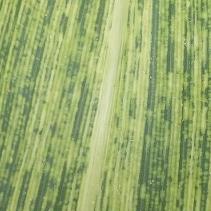
Crop: Maize
Condition: stripe-d